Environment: real
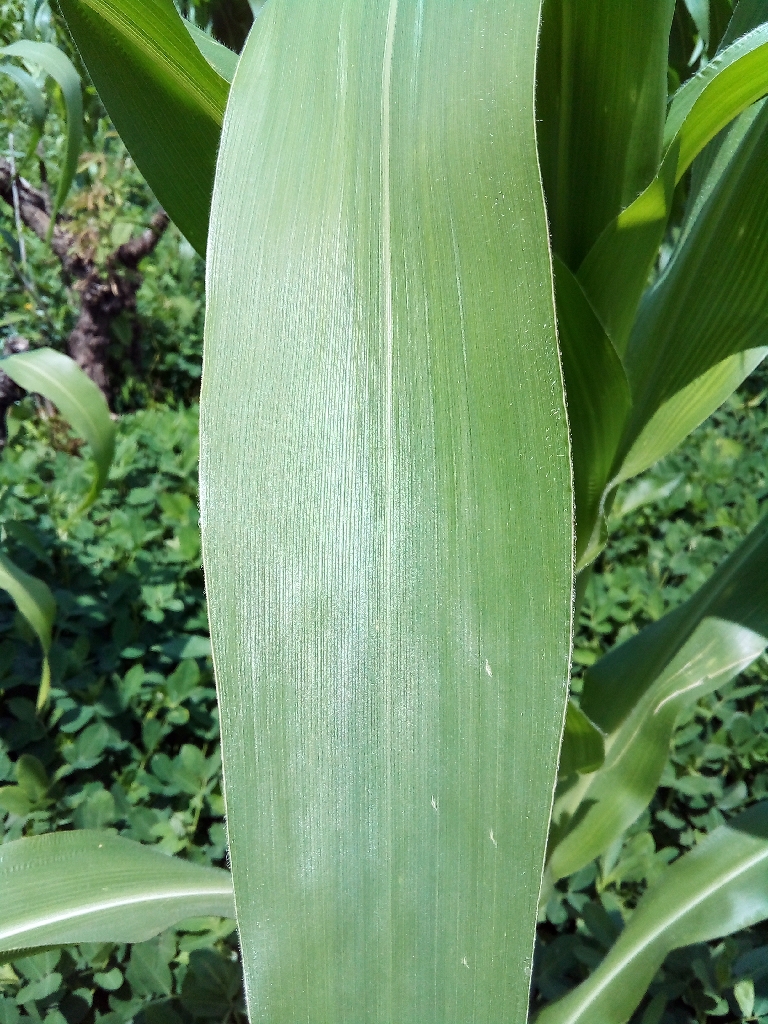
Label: healthy